Morningside Heights

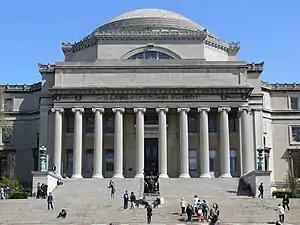
Low Memorial Library

In the 1890s, following Morningside Park's completion, several figures began advocating for the use of the name "Morningside Heights" for the region between 110th and 125th Streets. The name "Bloomingdale" was also used for the area around the Bloomingdale Insane Asylum. However, other names such as "Morningside Hill" and "Riverside Heights" were used for the area. When construction started on Columbia University, Teachers College, the Cathedral of St. John the Divine, and St. Luke's Hospital in the mid-1890s, no single name was commonly used for the neighborhood. Two names eventually gained the most use; "Morningside Heights" was preferred by the two colleges, while "Cathedral Heights" was preferred by St. John's and St. Luke's. After about 1898, "Morningside Heights" became the most generally accepted, although the diocese at St. John's continued to call the neighborhood "Cathedral Heights" well into the 20th century.